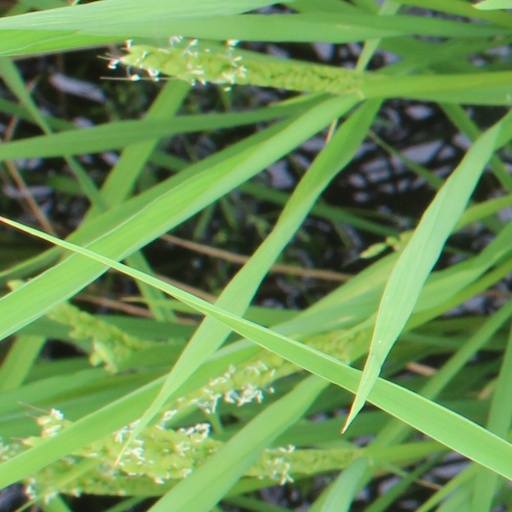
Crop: rice